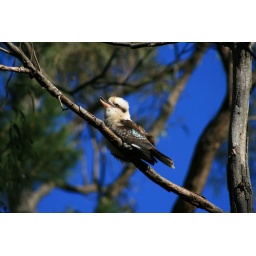
Kookaburra in the trees, with an incredible blue sky behind